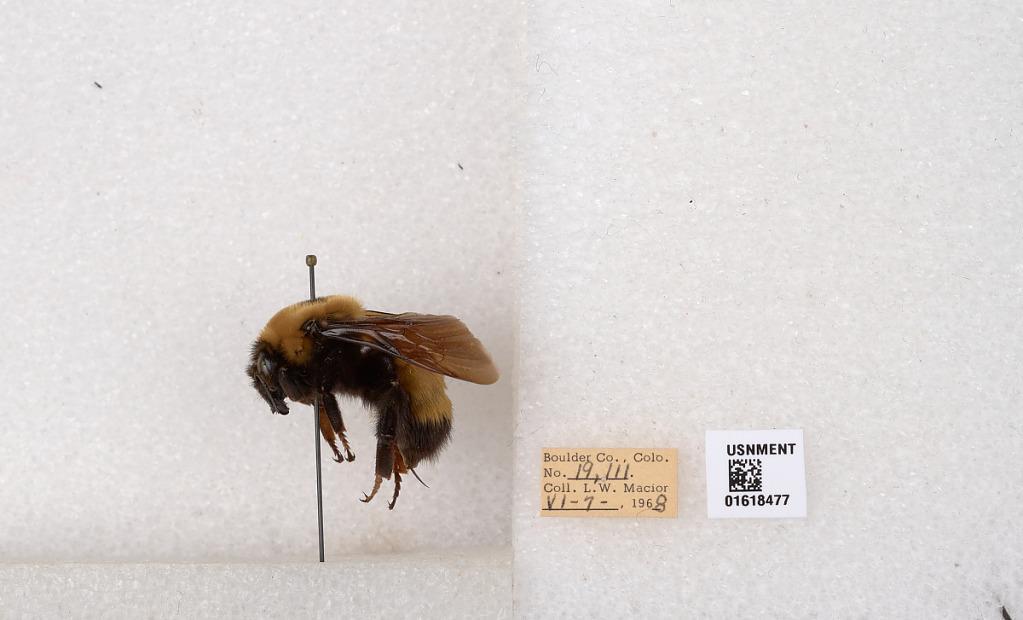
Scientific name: Bombus (Bombus) nevadensis Cresson
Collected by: L. Macior
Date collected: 1968-6-7
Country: United States
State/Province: Colorado
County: Boulder
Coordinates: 40.0925, -105.358